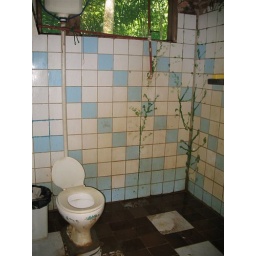
Mmmm......the floor is full of mud and monkey poo (i dont know why they like going in the bathrooms....)